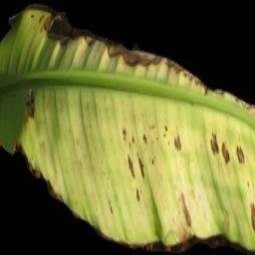
Label: Sulphur